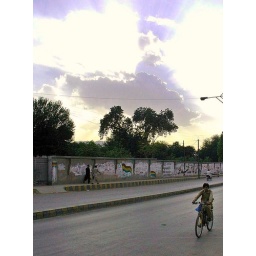
A beautiful view of sky after sun rises in Quetta city at Prince road photo by Din Mohammad Watanpaal